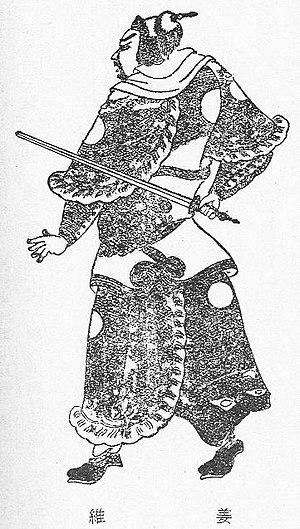
Jiang Wei, né en 202 dans le comté de Ji du district de Tianshui ; mort en janvier 264 à Chengdu, était un éminent général chinois du royaume de Shu de la fin de l'époque des Trois royaumes, ainsi que le régent dudit royaume. À l'origine sous les bannières du royaume de Wei, il rejoint le Shu en se rendant à Zhuge Liang, sans pouvoir emmener sa mère avec lui.